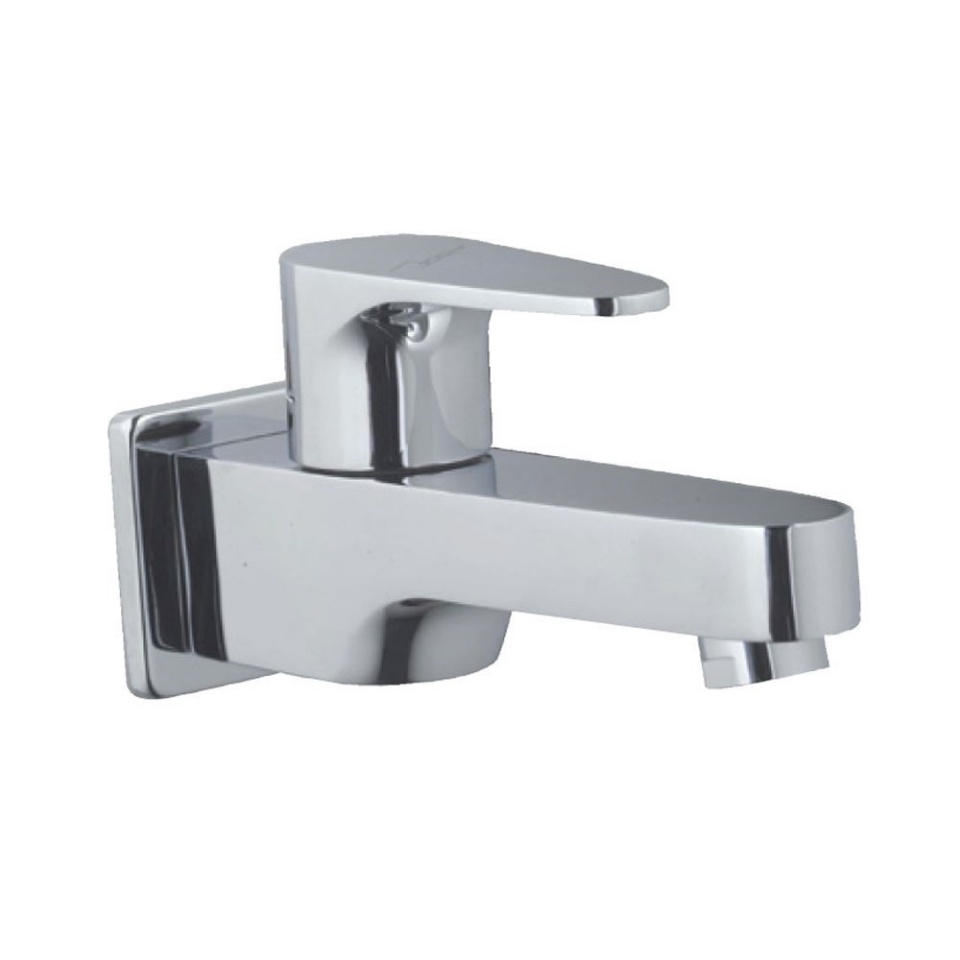
BIB COCK W/FLANGE - JAQUAR FAUCETS - ( CHROME - VIGNETTE PRIME - 0x15 mm - 0inchX0.5inch )
Brand: JAQUAR FAUCETS
The Jaquar Bib Cock with Wall Flange in chrome delivers elegant functionality for discerning installations. Part of the Vignette Prime collection, this fixture combines aesthetic refinement with engineering excellence. The integrated wall flange provides a polished finish while securing the unit firmly to your wall surface, concealing rough edges and ensuring a seamless appearance. Constructed from premium chrome-plated brass, it resists corrosion and maintains its lustrous finish over time. With 15mm inlet
Category: Hardware > Plumbing > Plumbing Fixture Hardware & Parts > Fixture Plates > Flange Plates